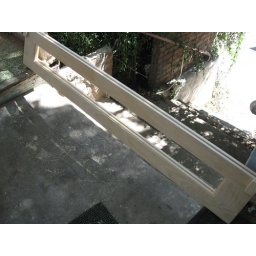
Closet doors in process. I had to plane and sand the edges to get the right fit.